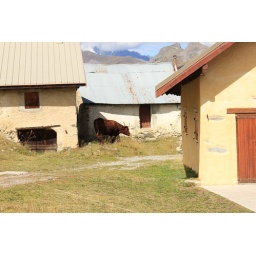
Definately more cows than inhabitants in this mountain village